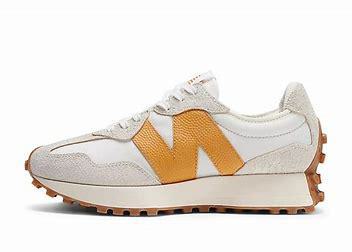
Brand: New
Model: Balance New Balance 327 Marathon